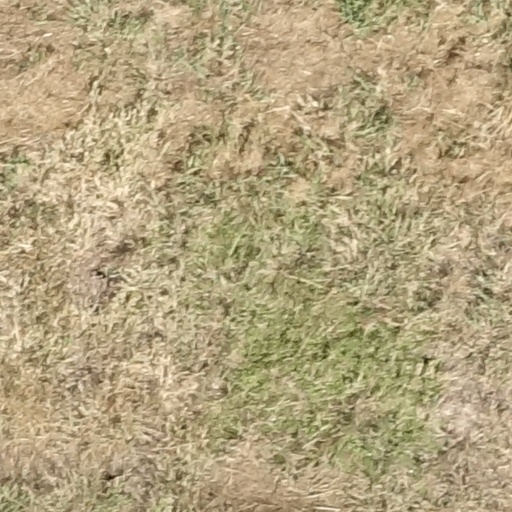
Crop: sorghum